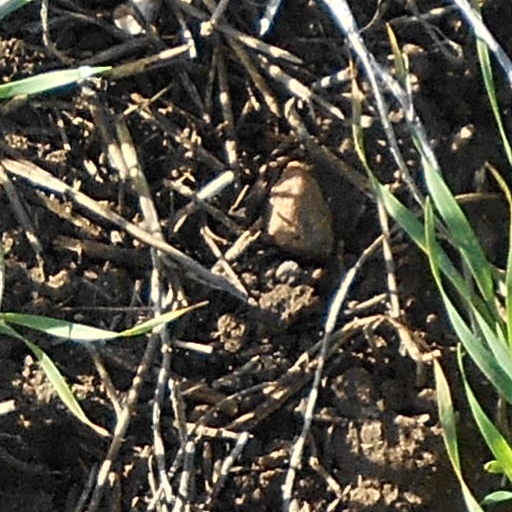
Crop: wheat